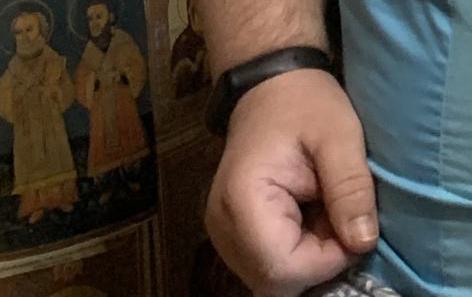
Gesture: no_gesture